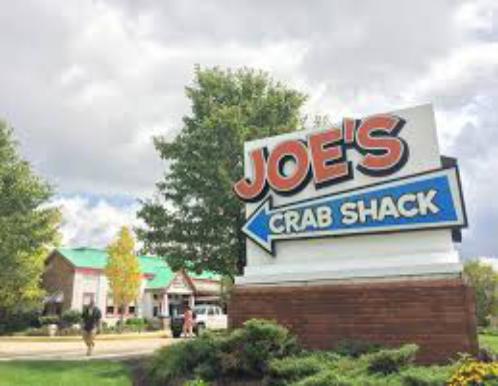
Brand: Joe's Crab Shack
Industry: Food